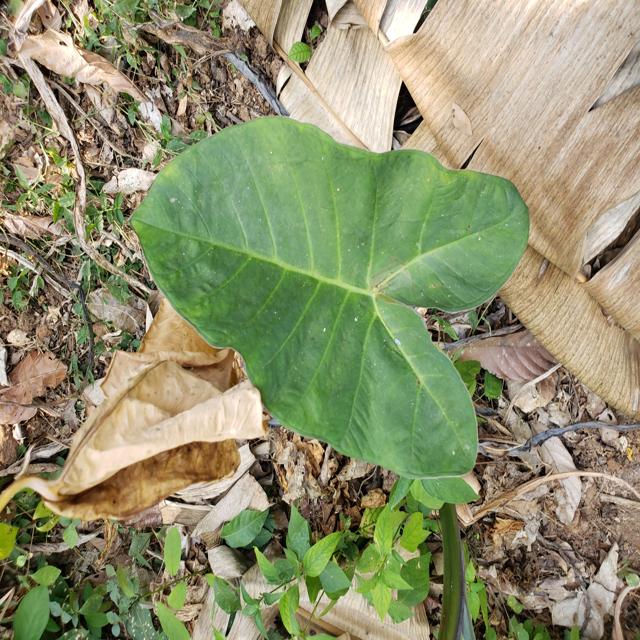
Label: Healthy